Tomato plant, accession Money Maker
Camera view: vertical (180 deg); turntable rotation: 330 degrees
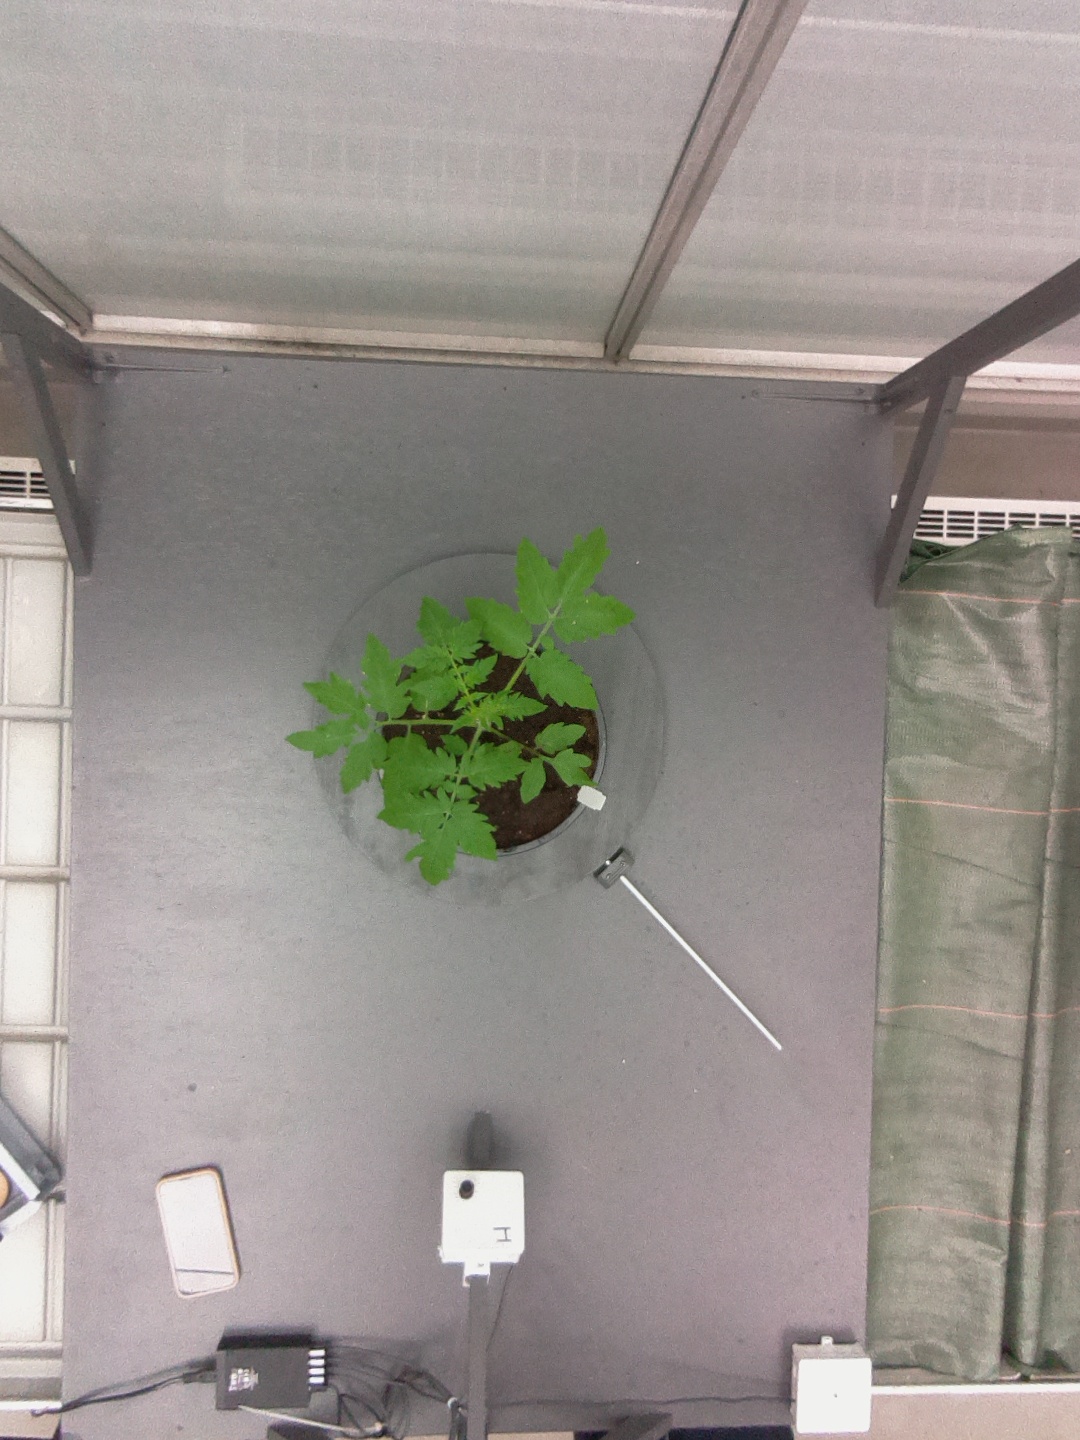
BBCH growth stage 13: 6 of true leaves visible